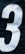
Number: 3